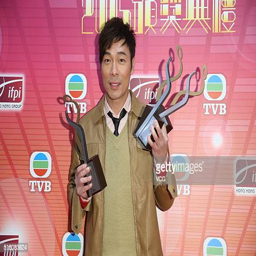
singer attends the recording of awards